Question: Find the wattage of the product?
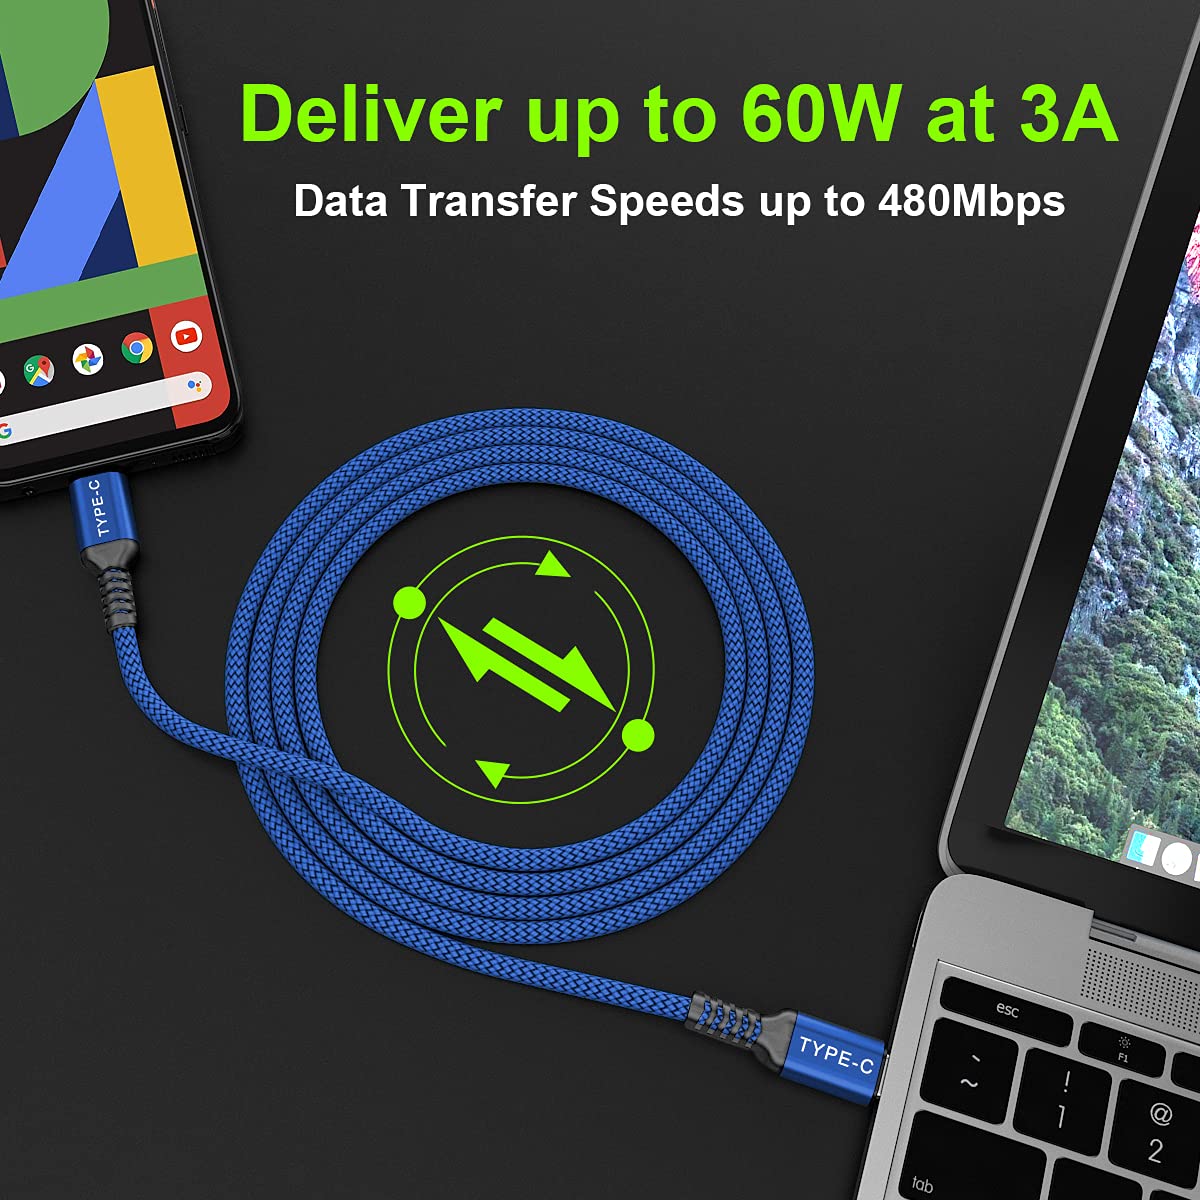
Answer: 60.0 watt